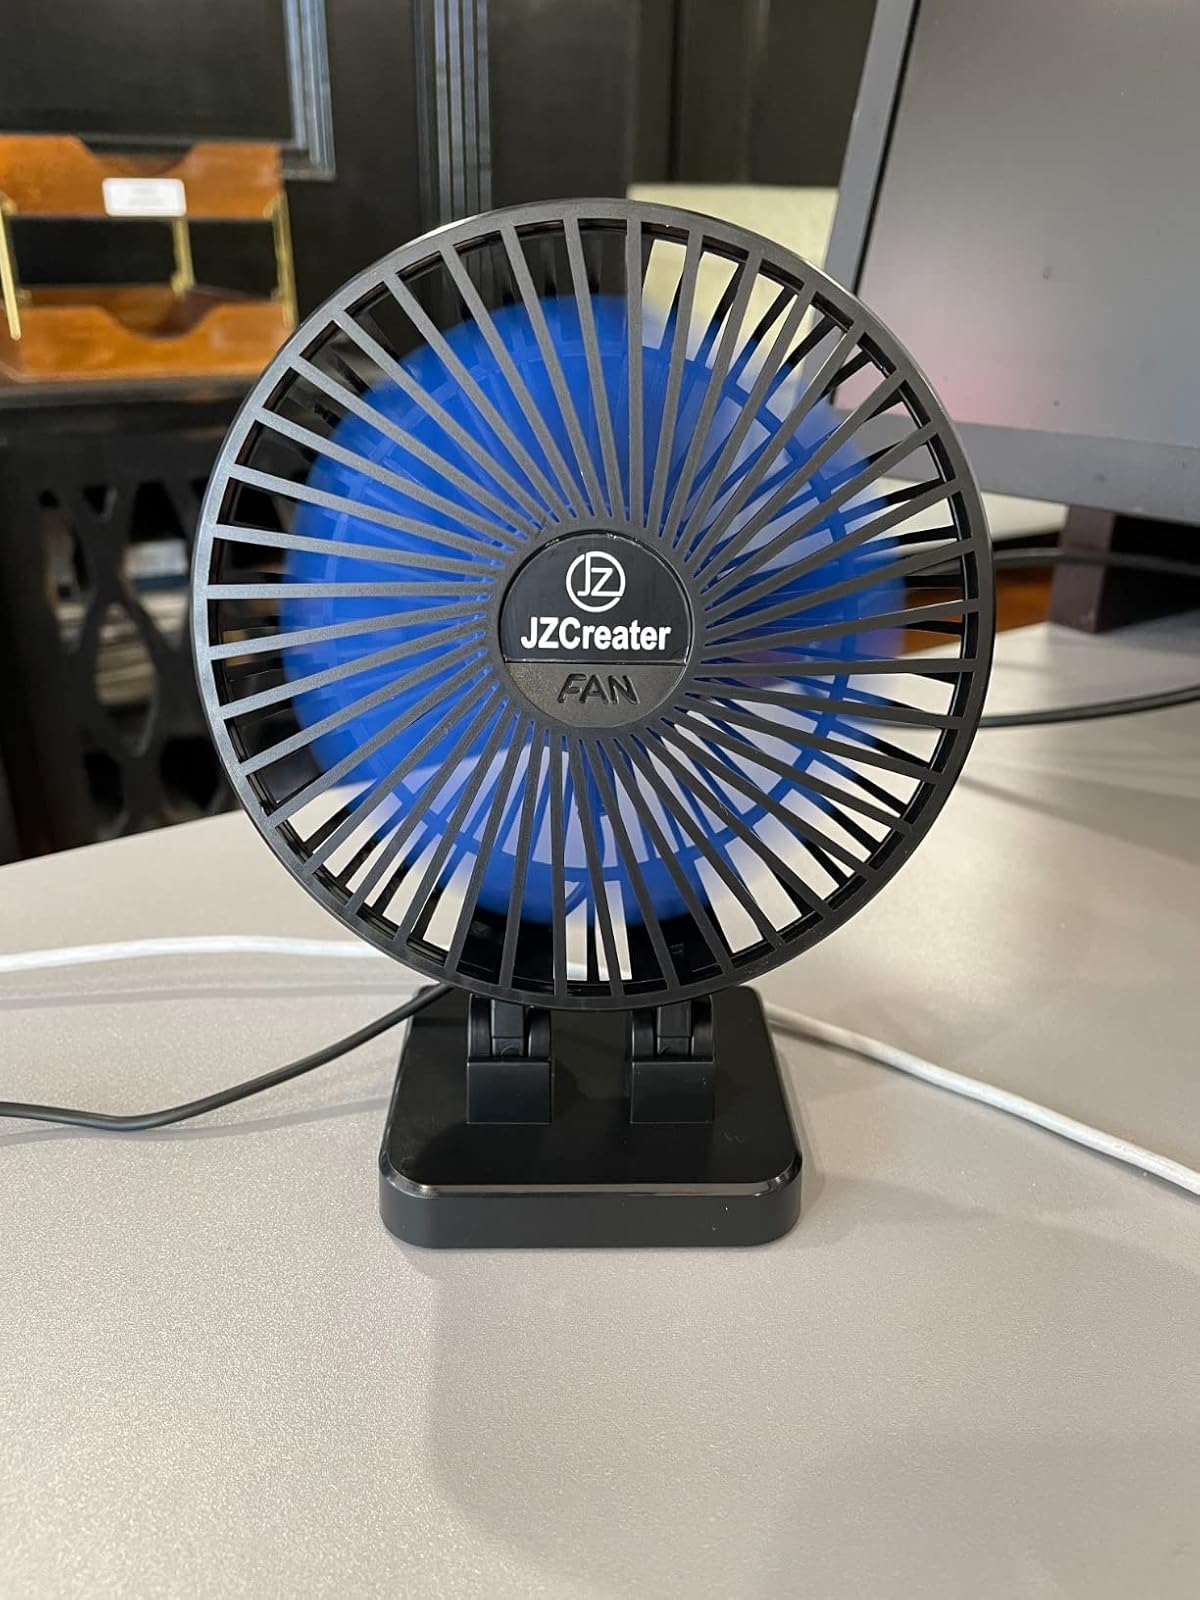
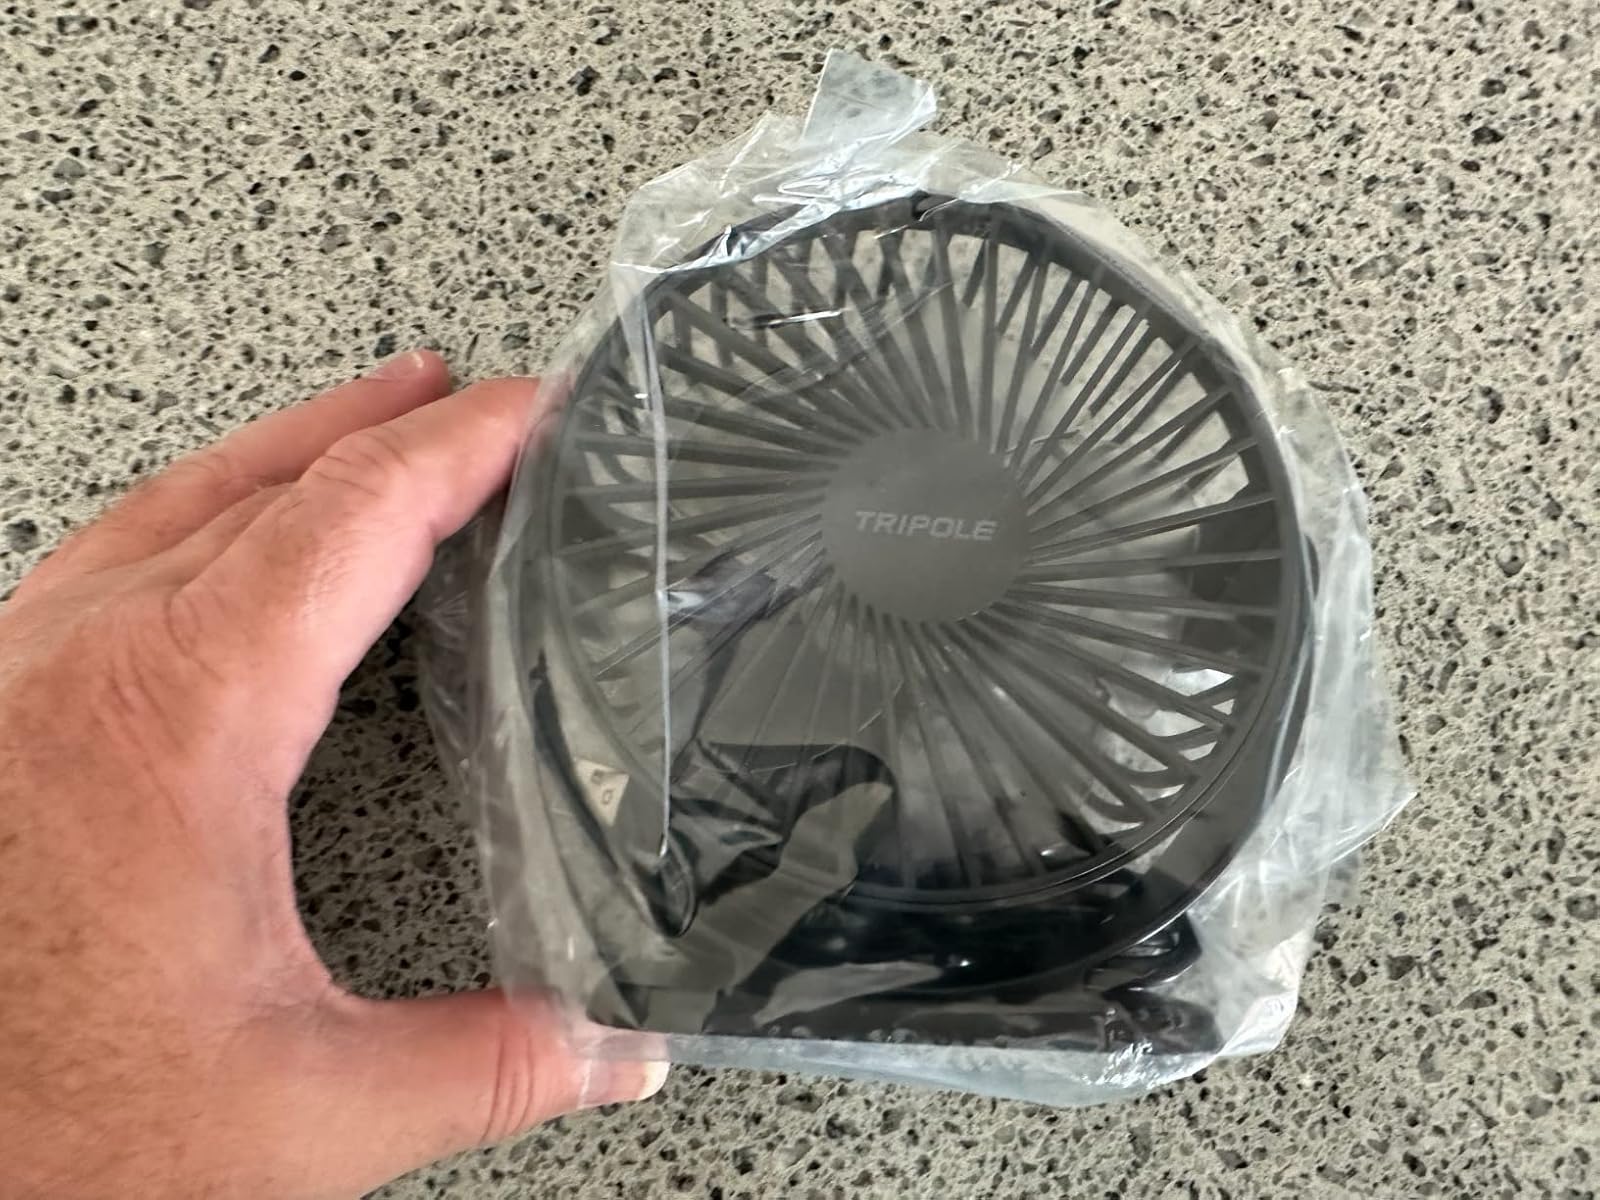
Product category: fan
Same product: no